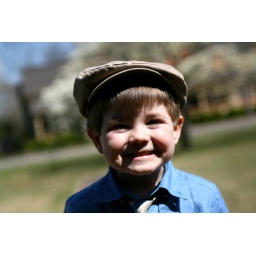
boy in blue 20